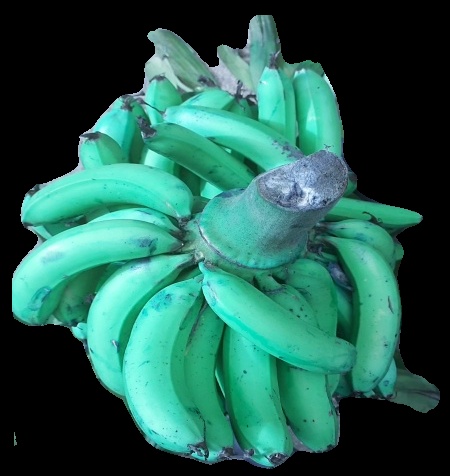
Variety: pachbale
Grade: grade3